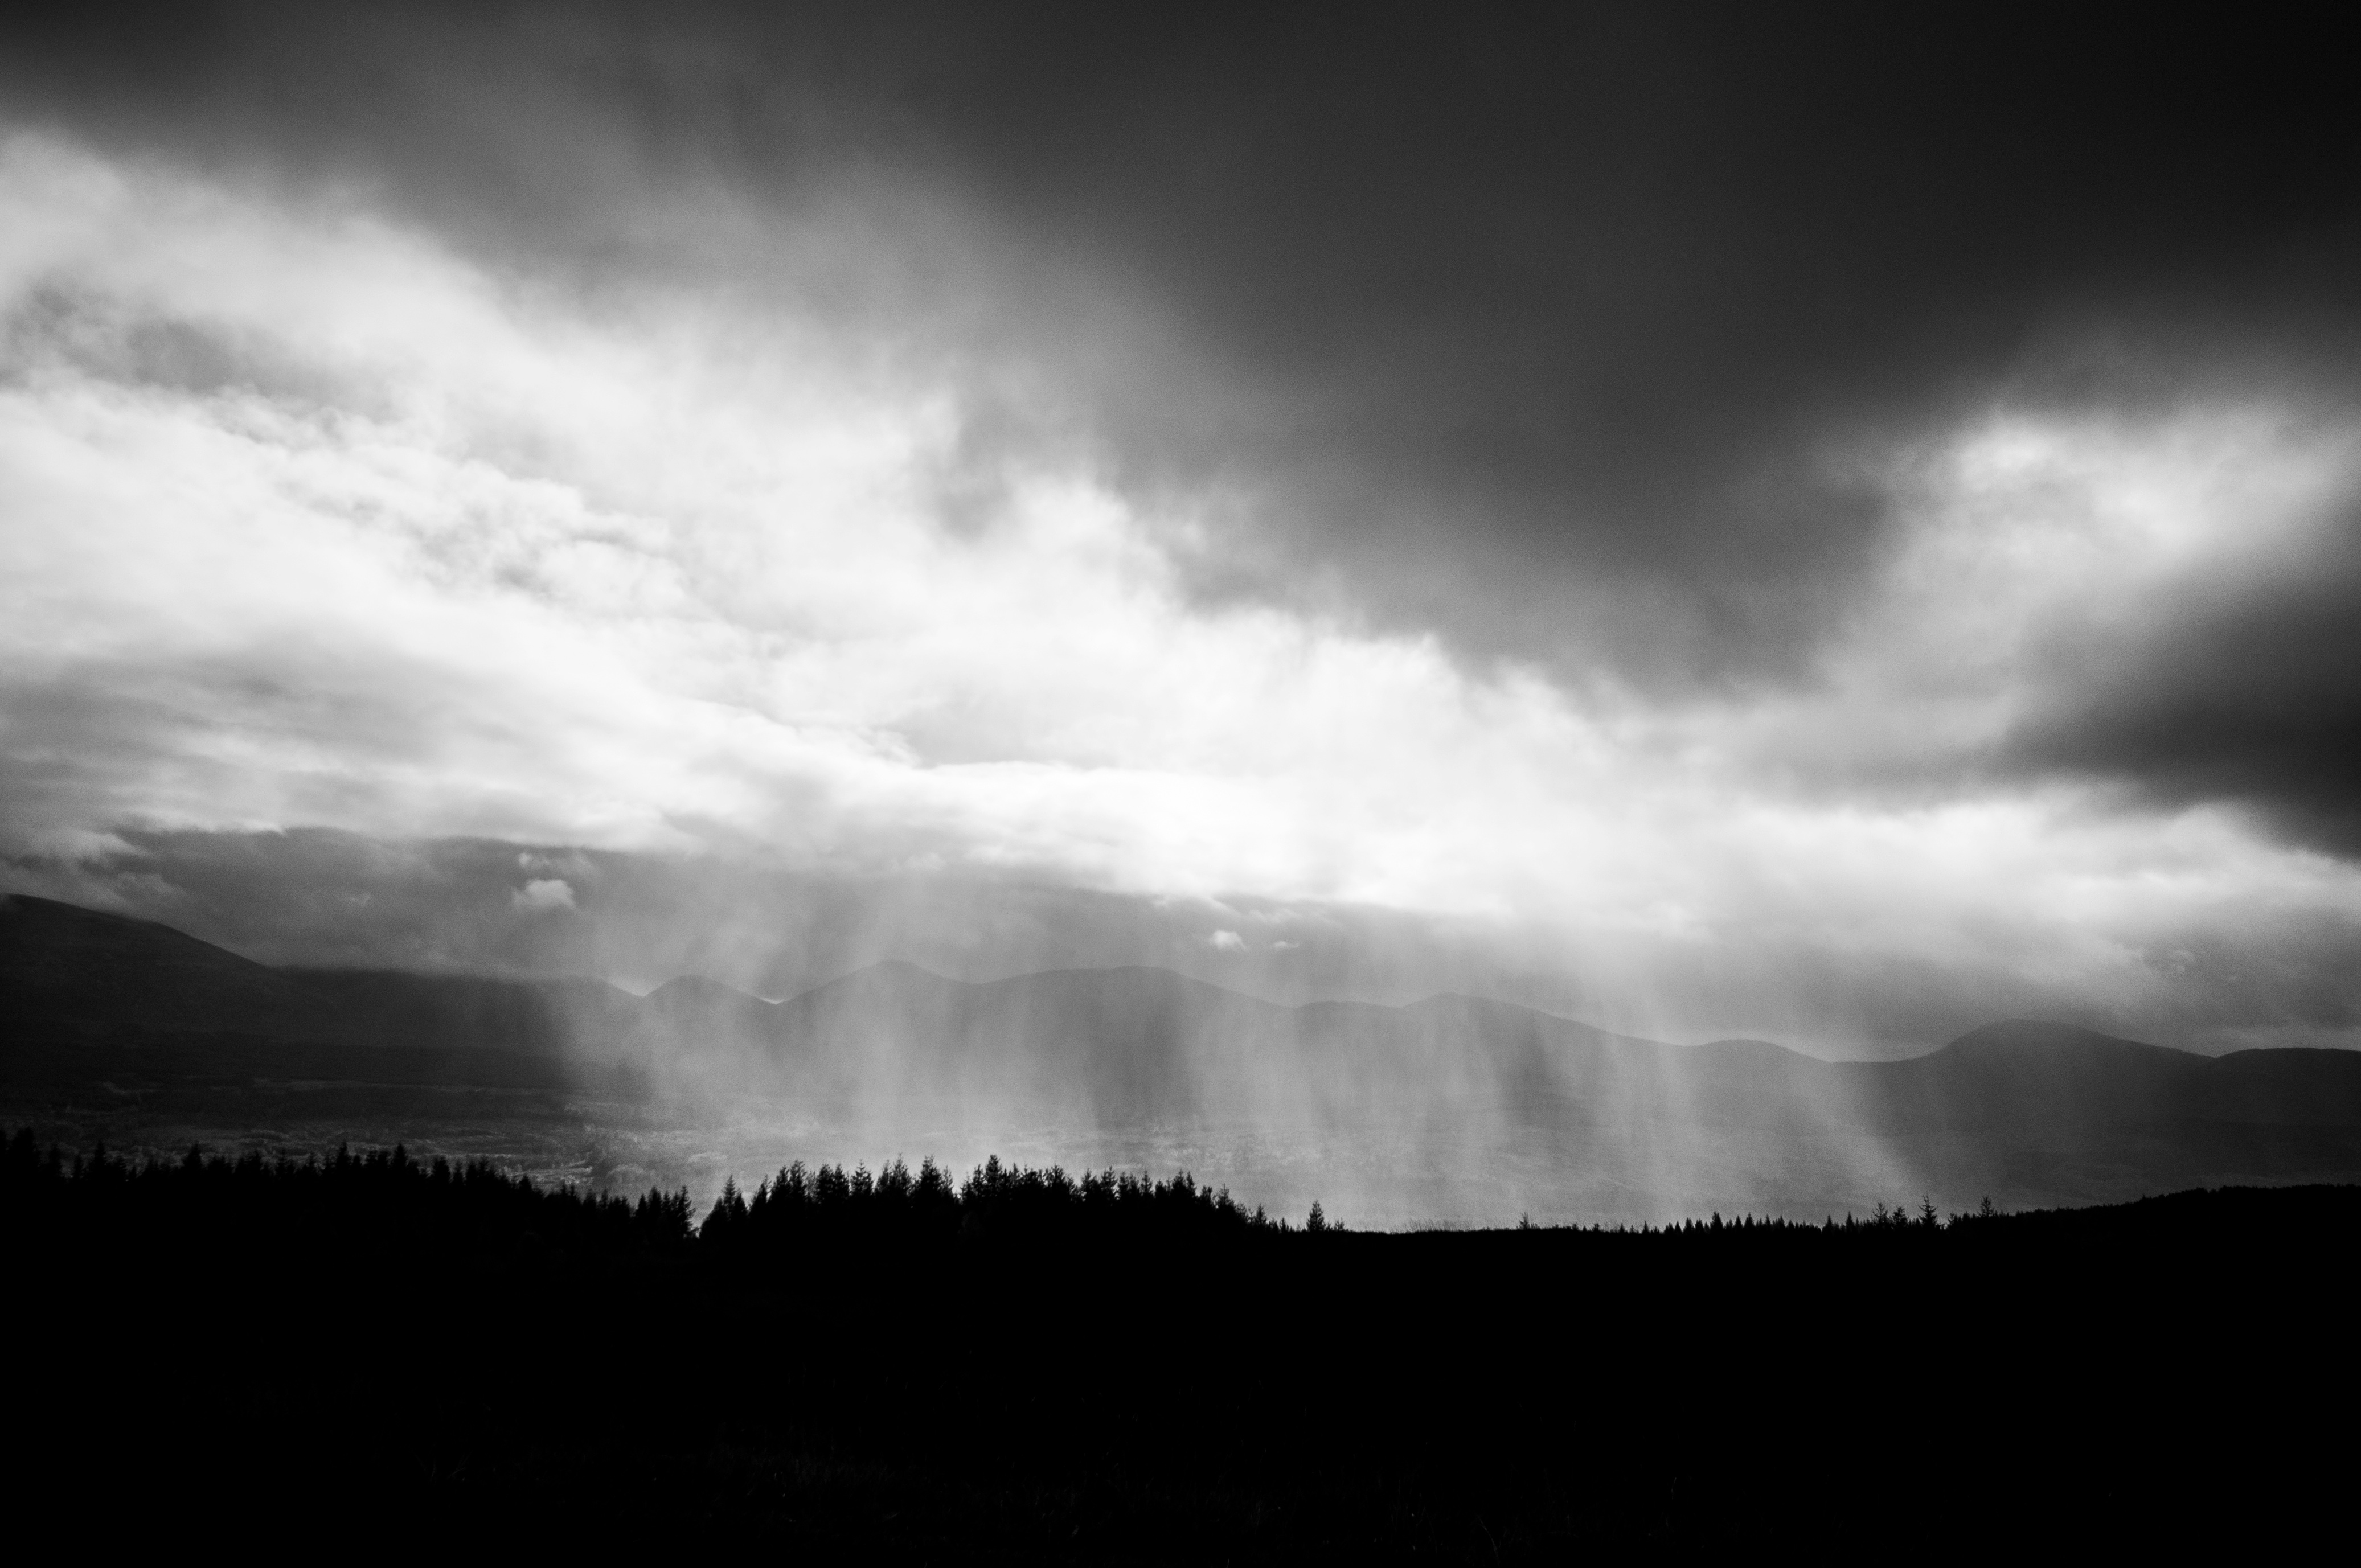
landscape, mountain, cloud, black and white, sky, mist, atmosphere, weather, darkness, monochrome, meteorological phenomenon, monochrome photography, atmospheric phenomenon